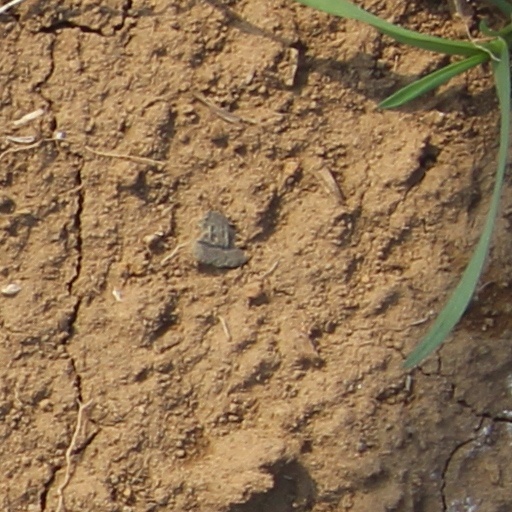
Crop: wheat